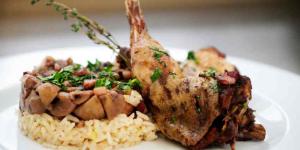
faisan con manzana